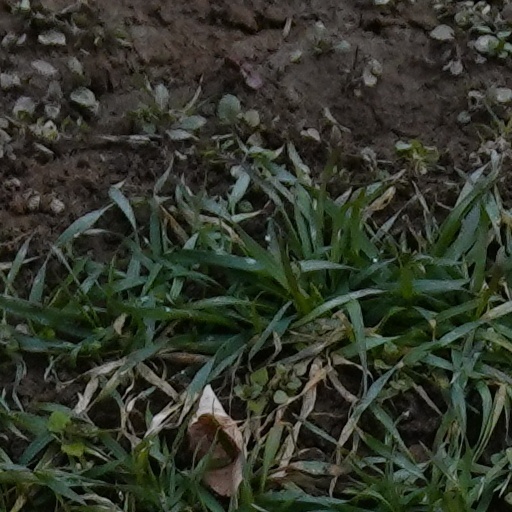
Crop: wheat